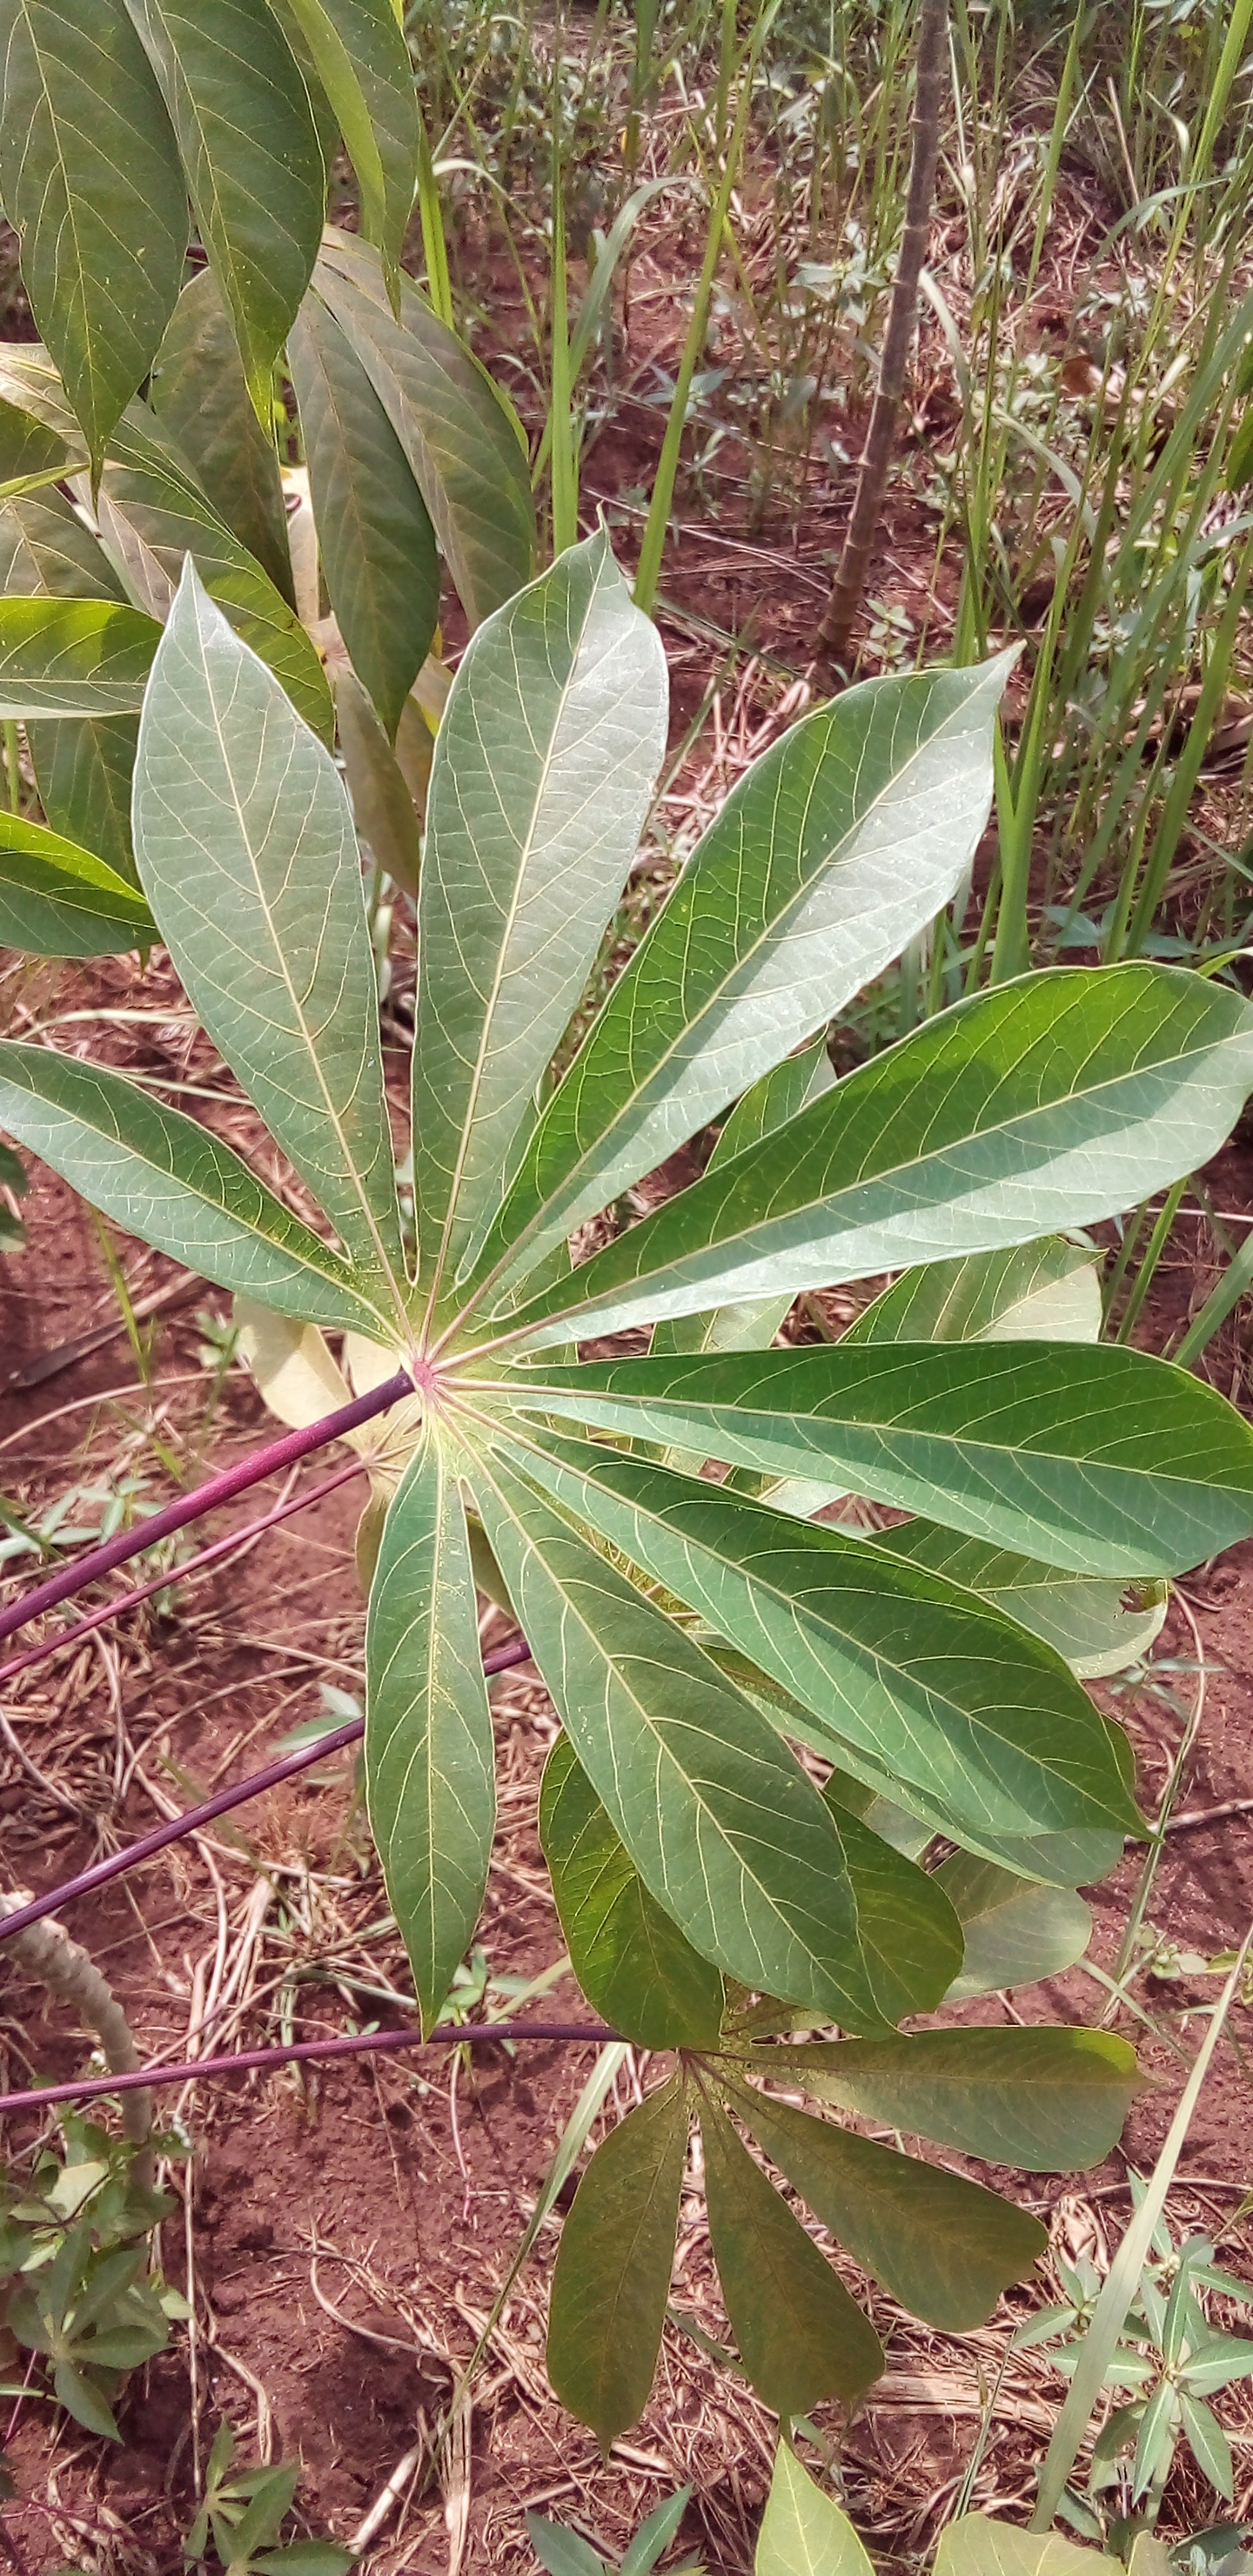
Label: healthy